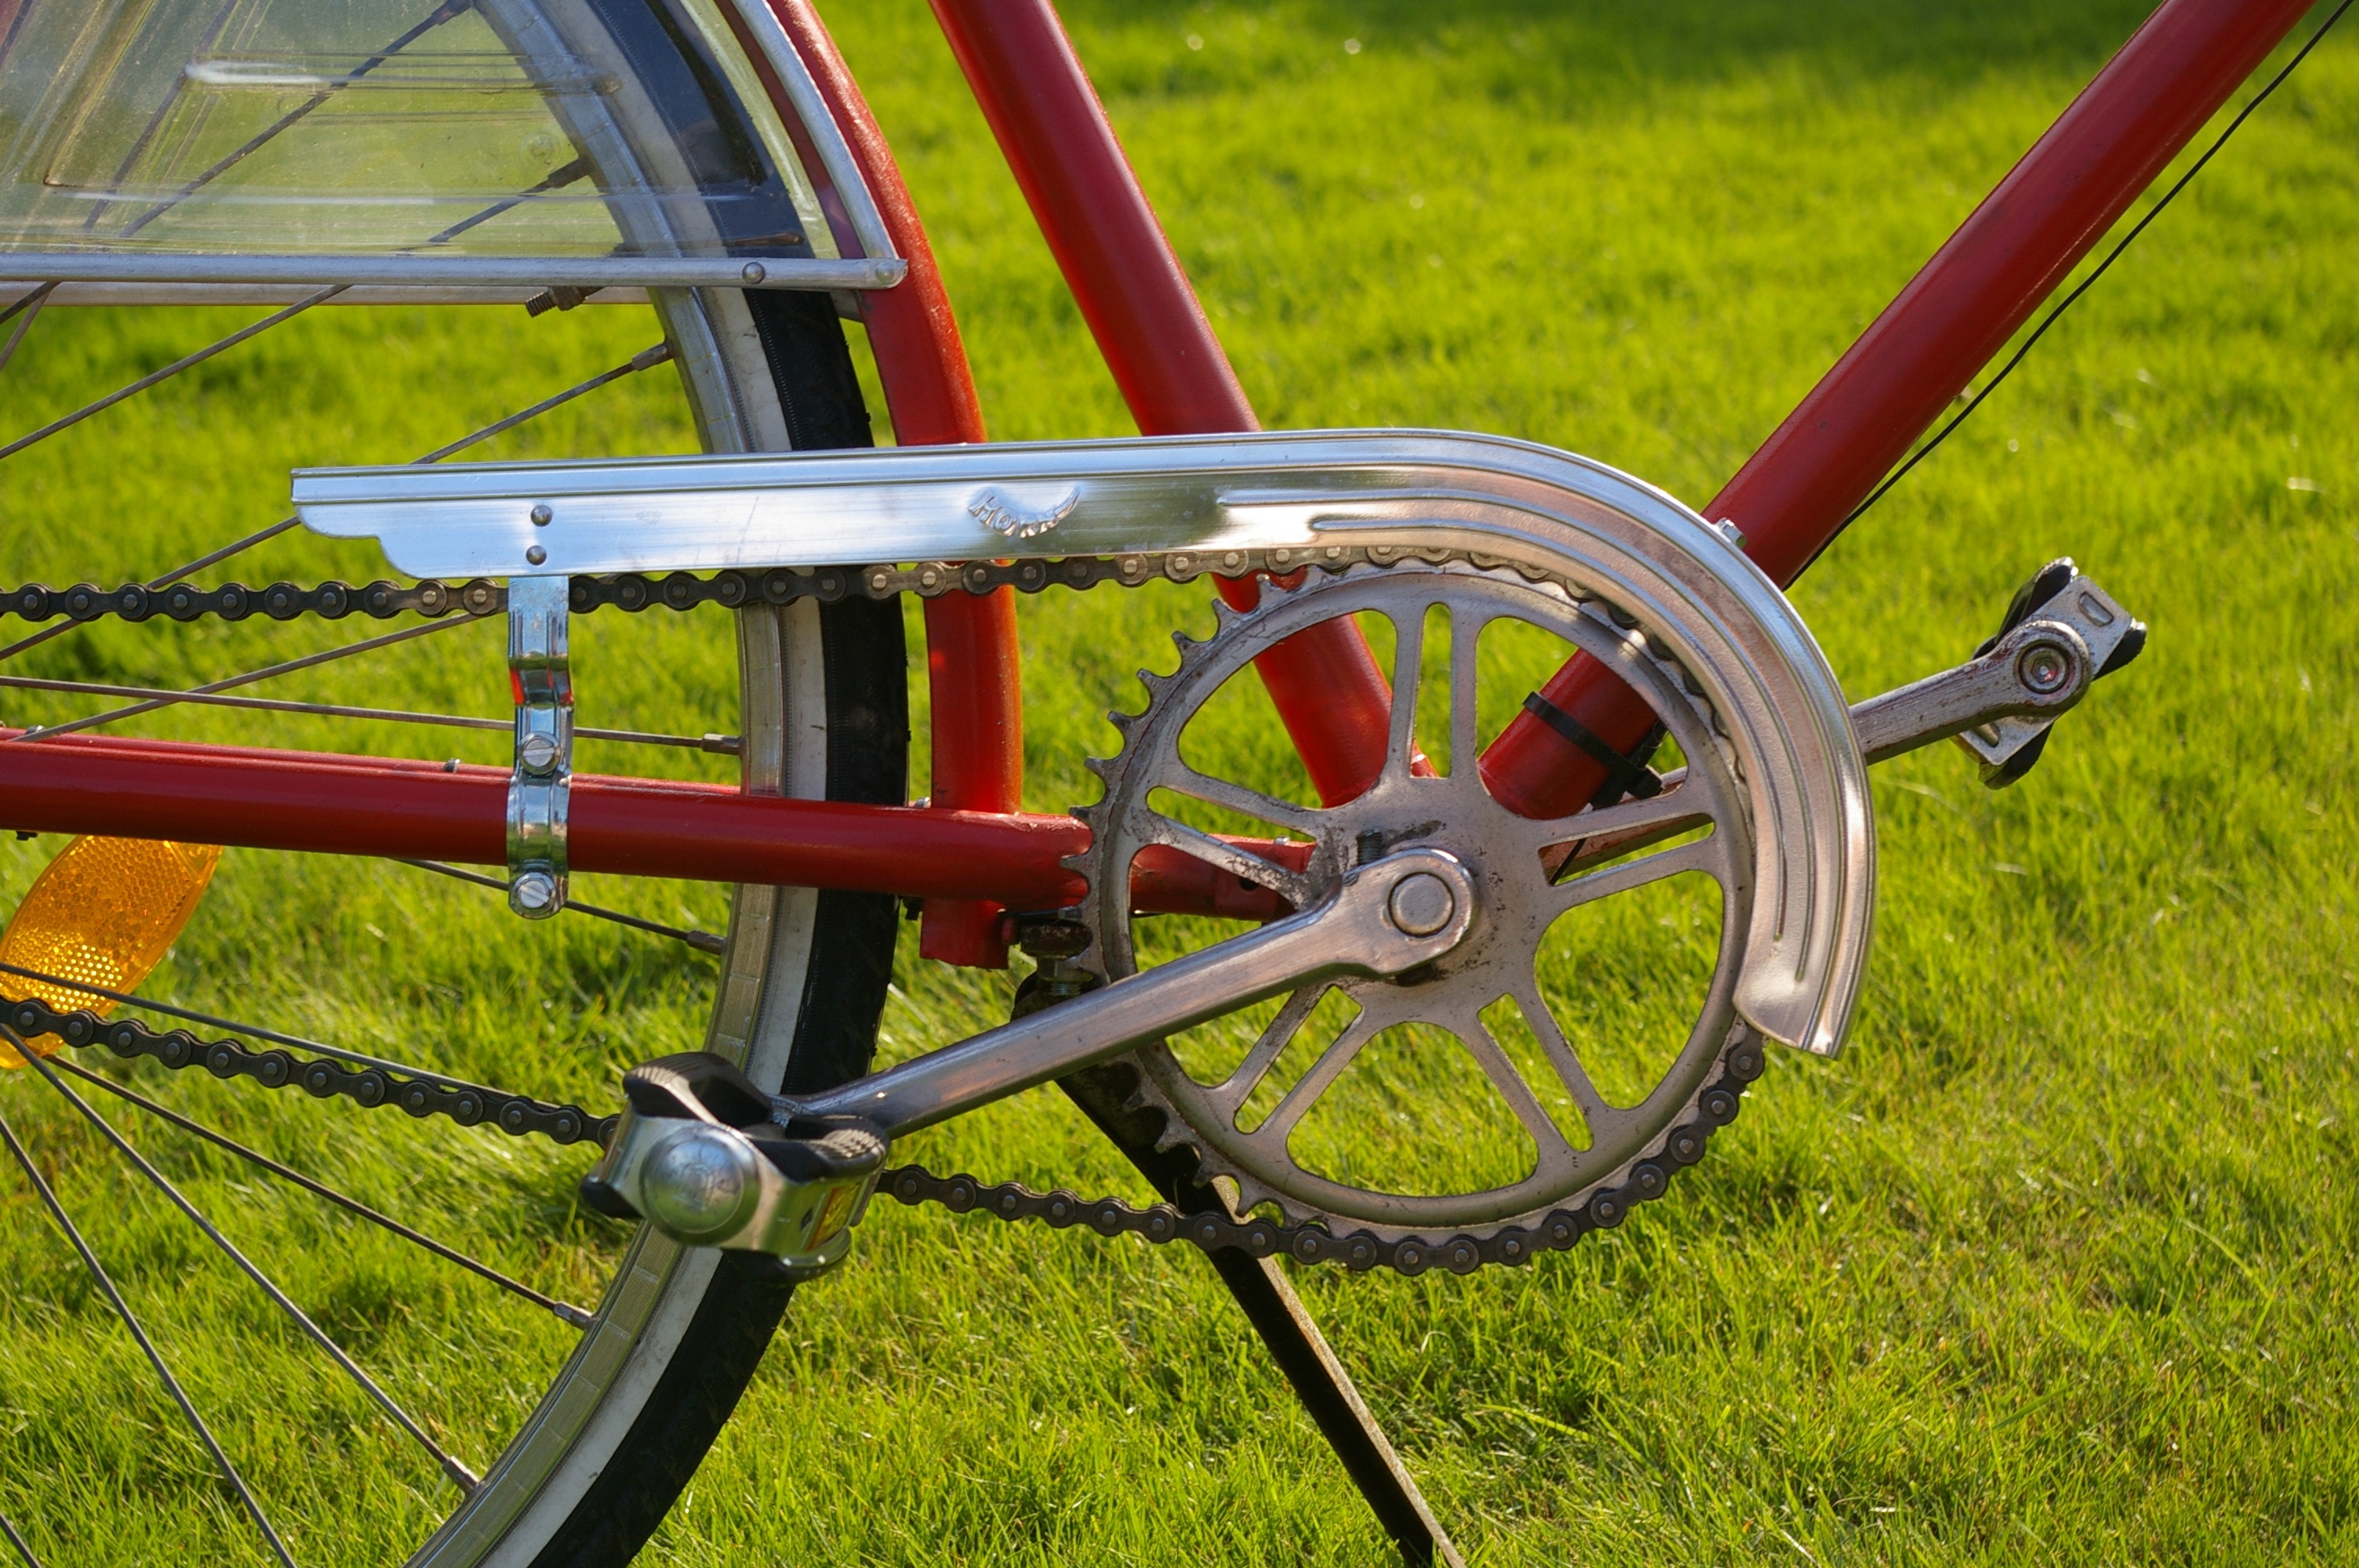
wheel, chain, old, bicycle, bike, red, vehicle, drive, cycle, sports equipment, mountain bike, cycling, netherlands, bicycles, dutch, wheels, locomotion, pedals, two wheeled vehicle, bicycle frame, bicycle wheel, gents cycles, land vehicle, cycle sport, cyclo cross bicycle, cyclo cross, bmx bike, road bicycle, racing bicycle